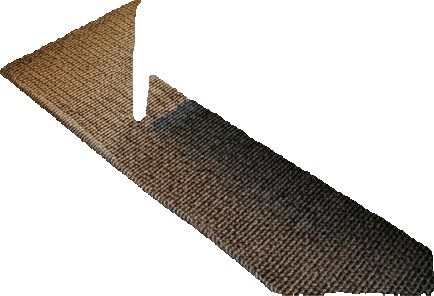
Surface category: rug